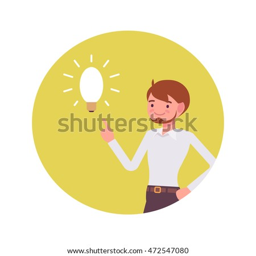
man points to a lamp .